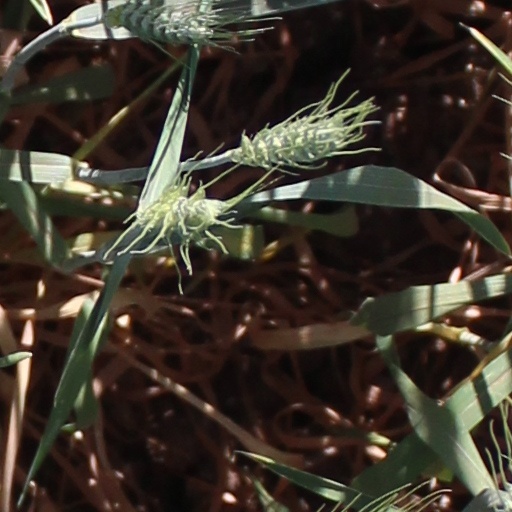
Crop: wheat